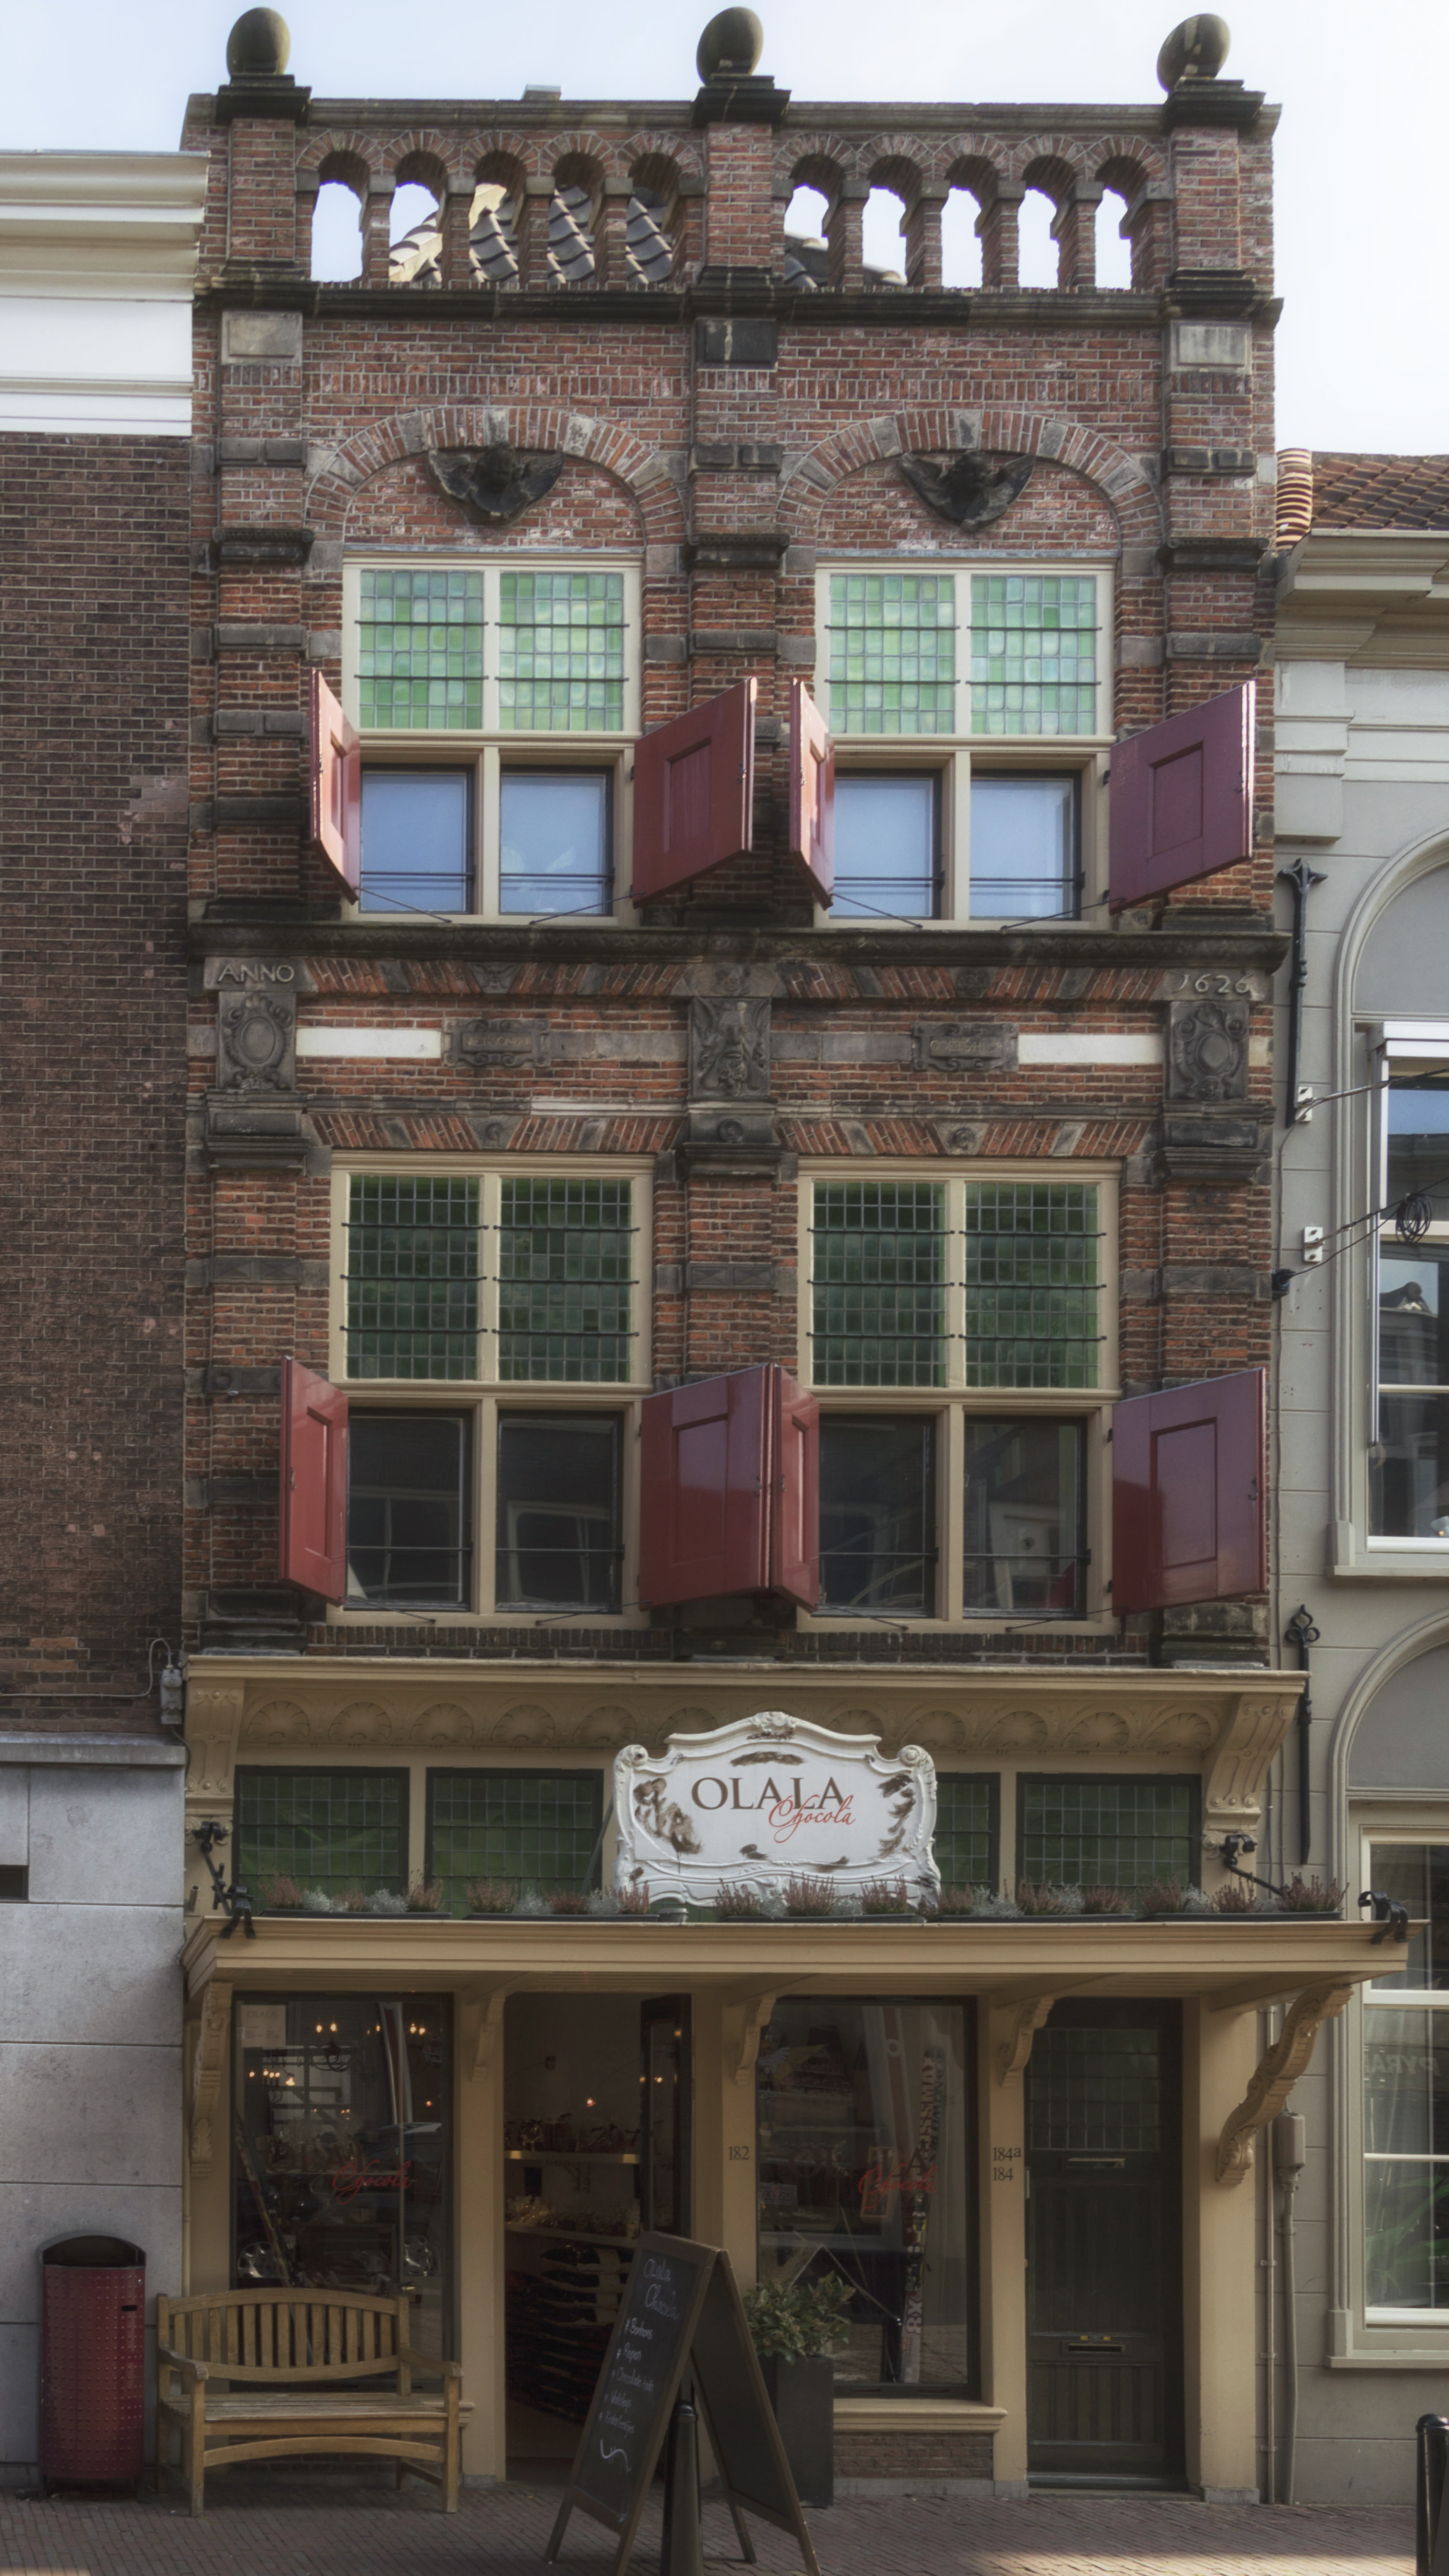
outdoor, architecture, photography, house, window, town, building, home, urban, photo, downtown, balcony, facade, property, nikon, historic, holland, nederland, netherlands, dutch, outdoorphotography, picture, photograph, fotos, foto, fotografie, estate, urbanphotography, paulvandevelde, pdvandevelde, padagudaloma, landschapsfotografie, dordrecht, stadsfotografie, nederlandinfotos, historisch, stadswandeling, architectuur, pvdvfotografie, pdvandeveldedordrecht, diep, rondjedordt, dedordtevaer, dutchphotography, nederlandsefotografie, dutchphotogaraphy, totallydutch, fotografienederland, hollandsefotografie, fotografieholland, dordtmonumenteel, fotosdordrecht, fotosvandordrecht, erfgoedcentrumdiep, openmonumentendag, winkel, fotovandeweek, dordrechtmonumenteel, vakwerk, olala, raamluik, neighbourhood, urban area, window covering